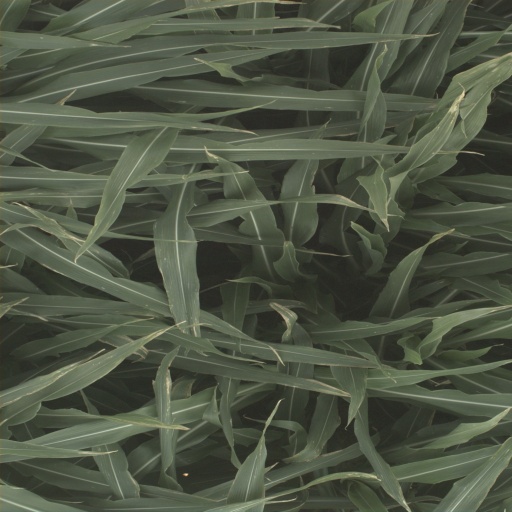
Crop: sorghum